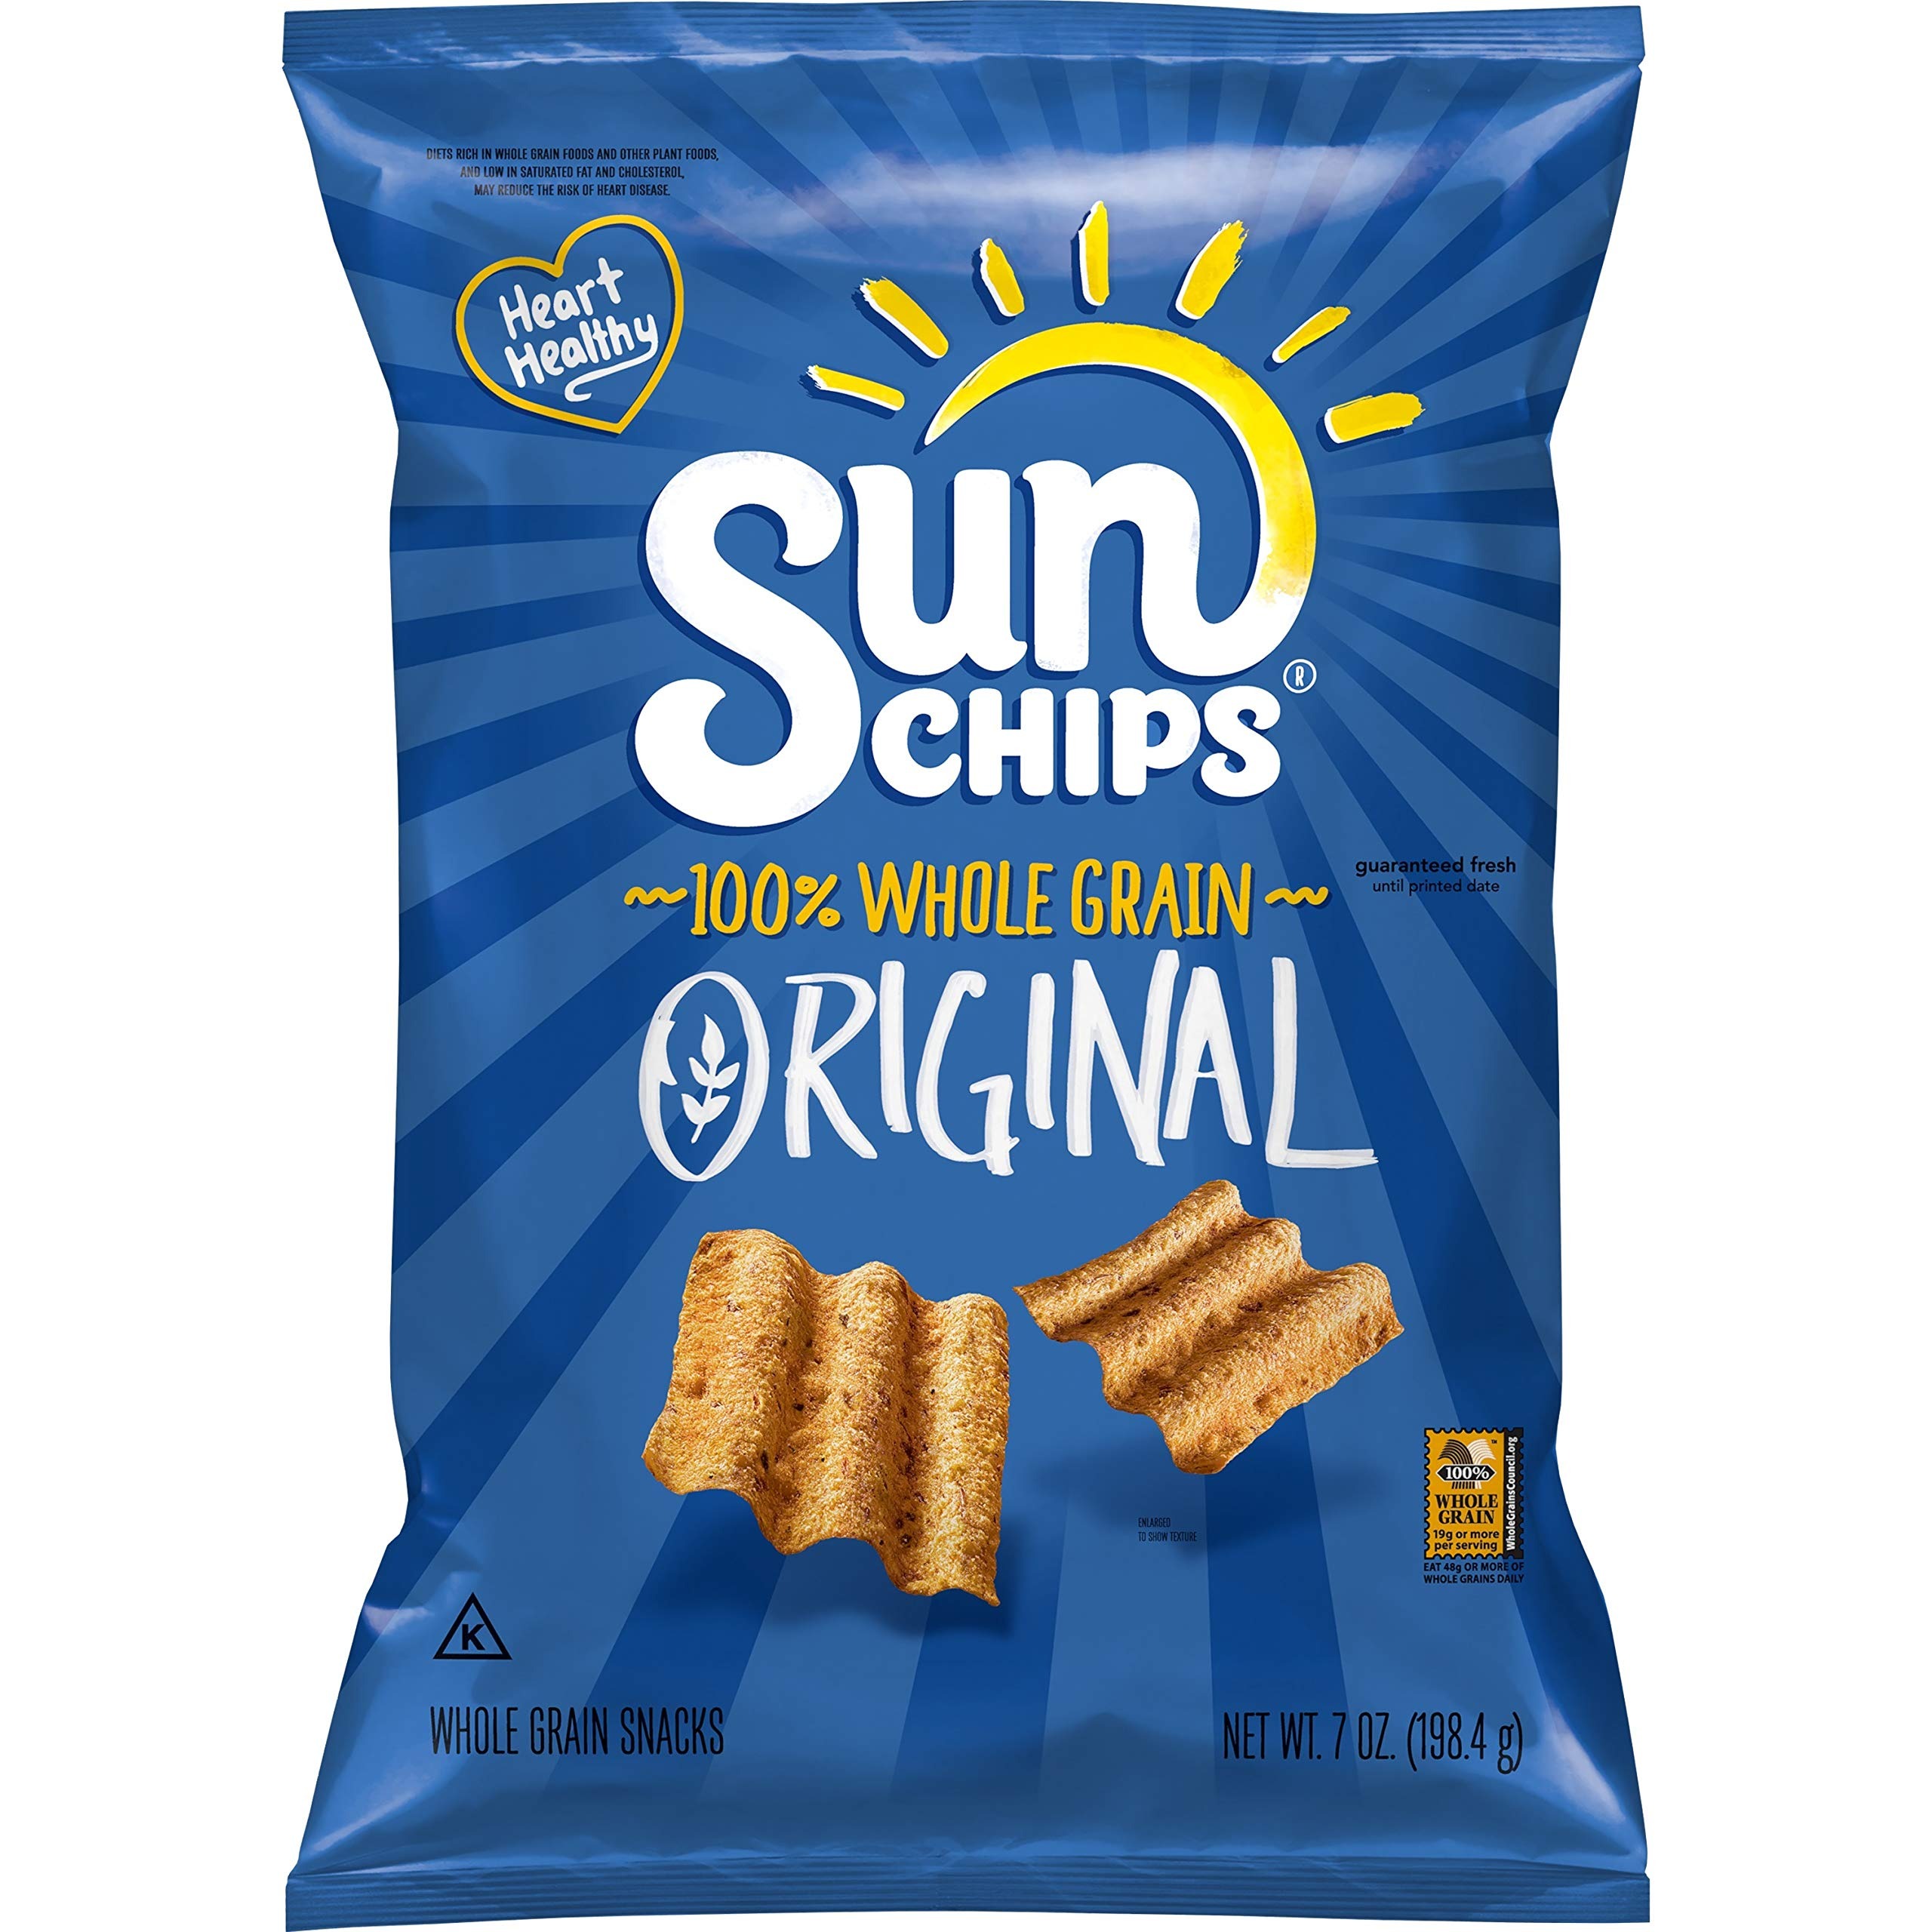
Item Name: SunChips Whole Grain Snacks, Original, 7 Oz
Bullet Point 1: 7.0 oz. bag of SUNCHIPS Original Wholegrain Snacks
Bullet Point 2: Slightly savory, slightly sweet and totally 100% original
Bullet Point 3: Enjoy a few as an easy snack
Bullet Point 4: Contains 21g of Whole Grain per 1 oz. serving. Eat 48g or more of whole grains daily
Value: 7.0
Unit: Ounce

Price: 4.64